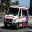
Label: ambulance